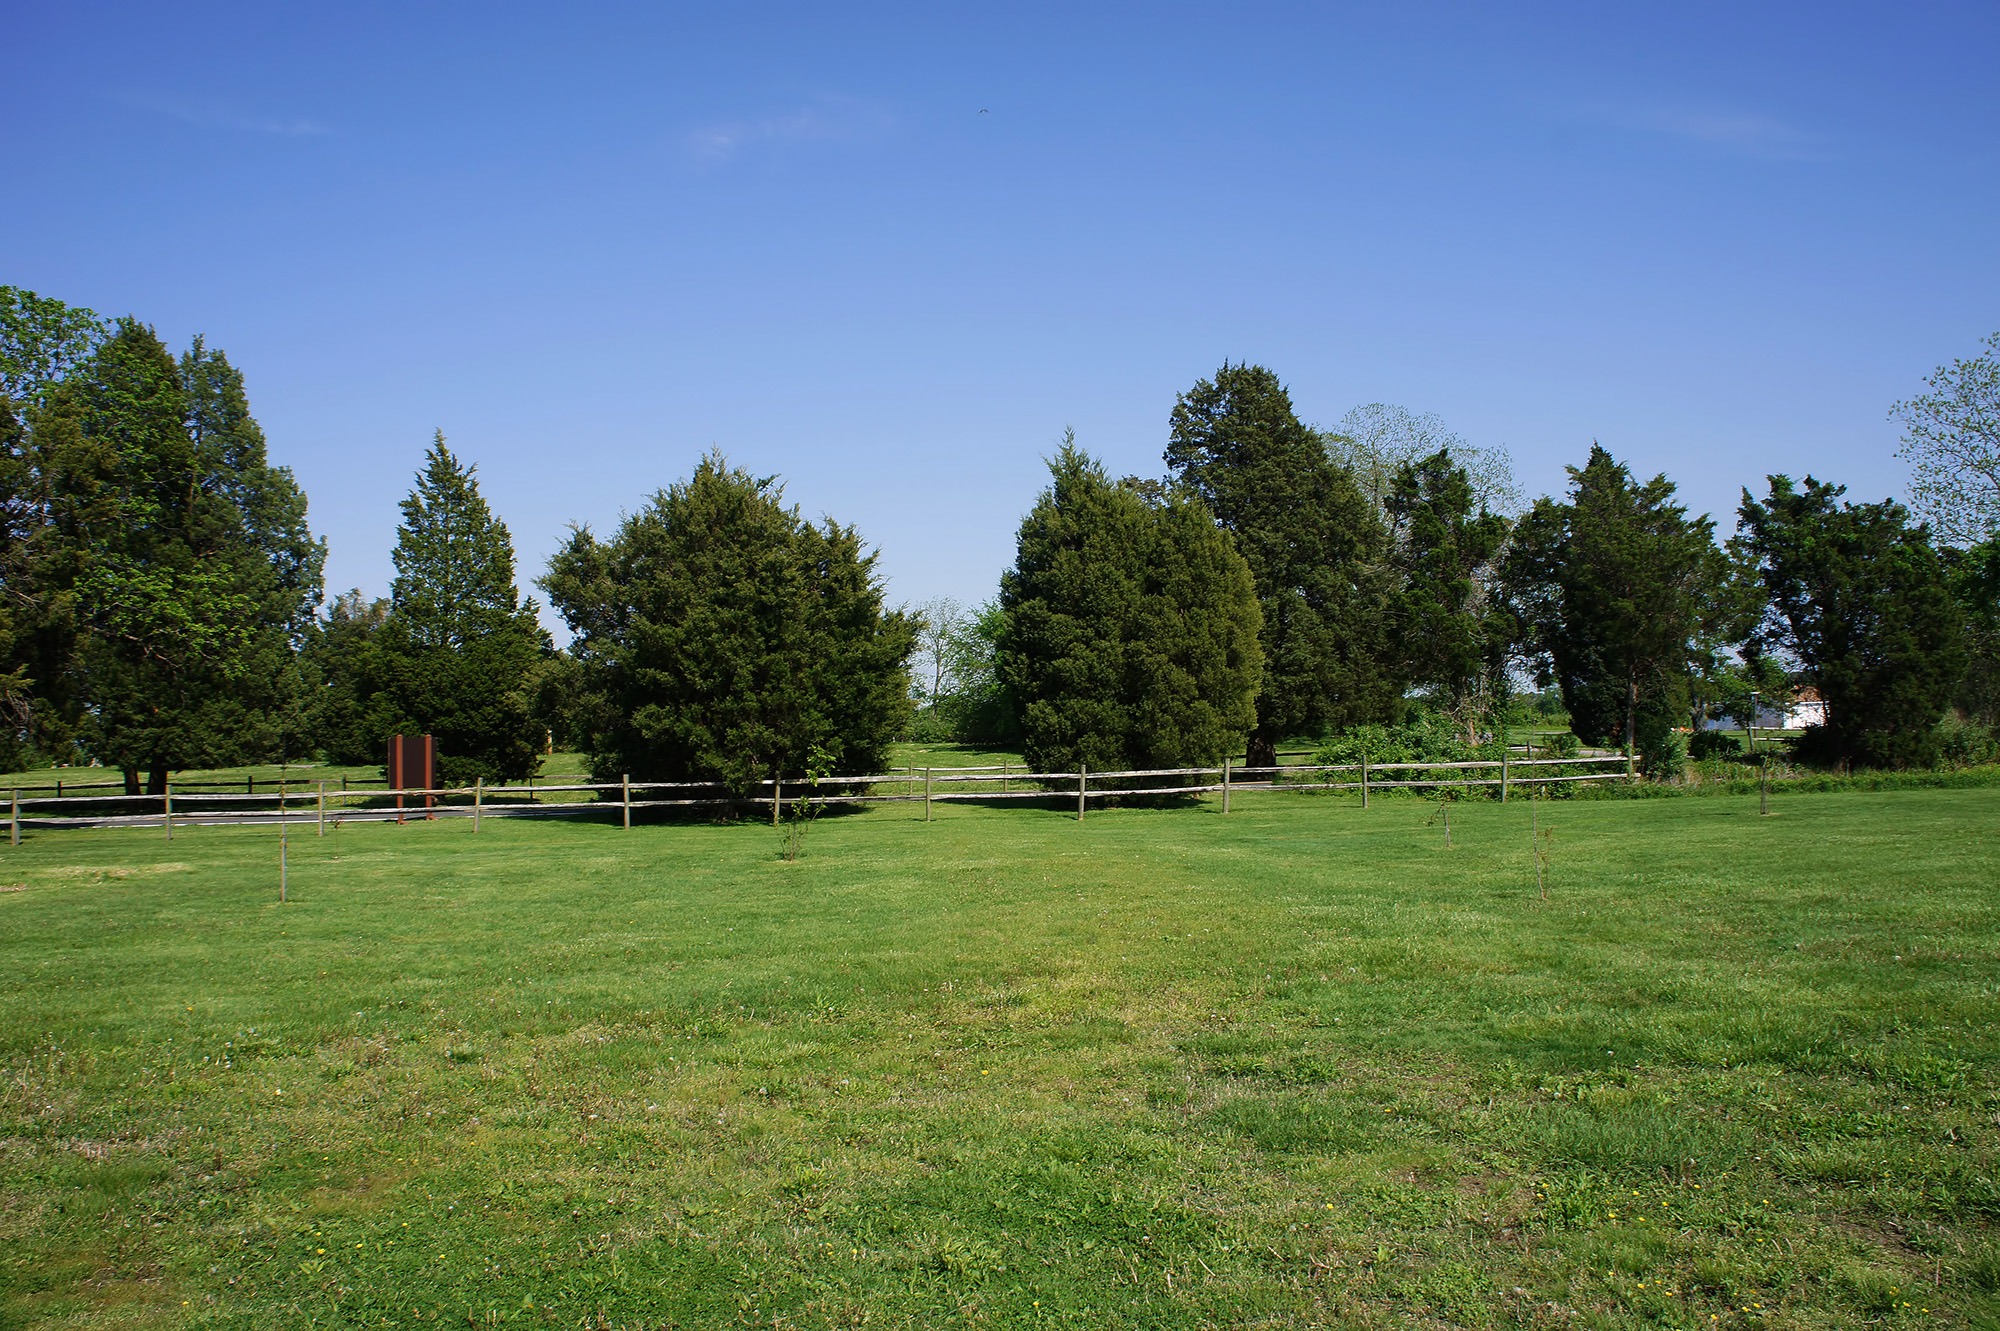
landscape, tree, nature, grass, outdoor, wilderness, structure, lawn, meadow, hill, land, wild, environment, spring, scenic, pasture, natural, park, scenery, trees, grassland, estate, ecosystem, rural area, land lot